Ghulam Hassan Pinglana

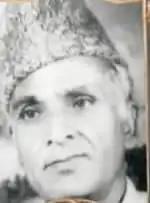

Ghulam Hassan Pinglana (d. 9 April 1996) was an Indian politician who was assassinated by an unknown gunman in his home village of Pinglana, Pulwama district, Jammu and Kashmir.